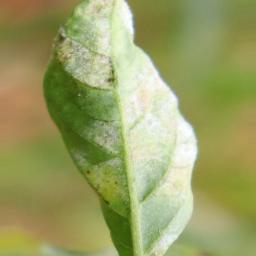
Label: powdery mildew